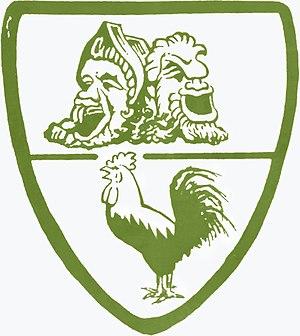
Logo de la société de production française «
Le Film d'art est une société de production française fondée en 1908.